Colleges of the University of York

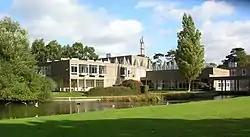
Derwent College, one of the two original colleges founded in 1965.

In 1963 the University of York opened. At the time, the university consisted of three buildings, principally the historic King's Manor in the city centre and Heslington Hall, which has Tudor foundations and is in the village of Heslington on the edge of York. A year later, work began on purpose-built structures on the Heslington West campus, including the construction of the Colleges, which now form the main part of the university.